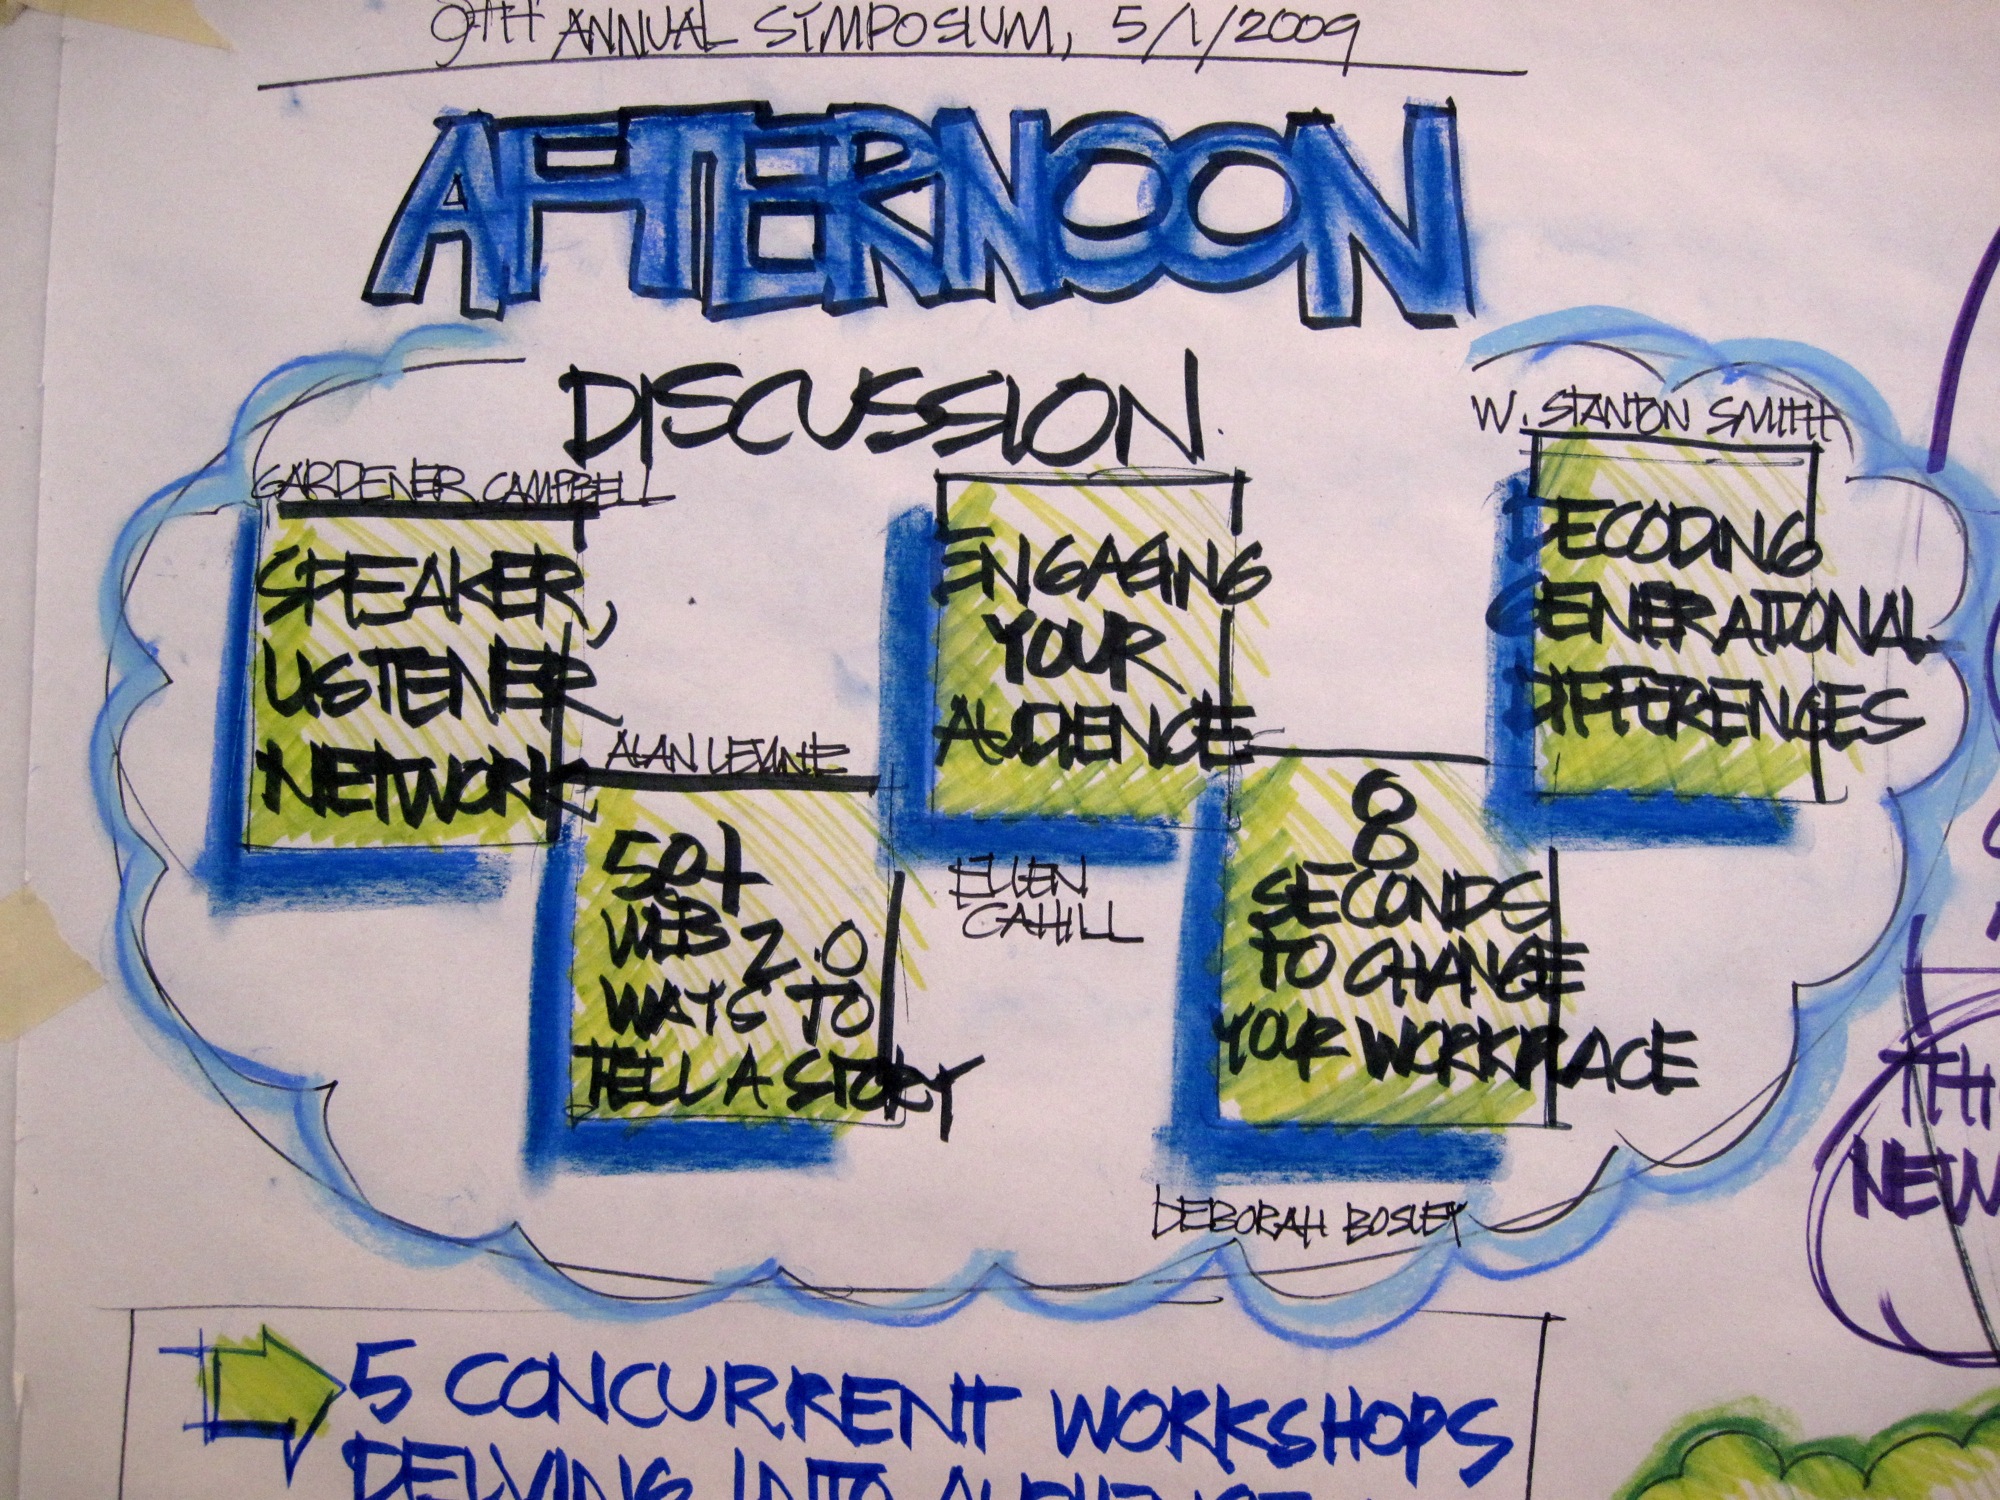
water, advertising, food, graffiti, product, font, art, newyork, text, mural, blsci